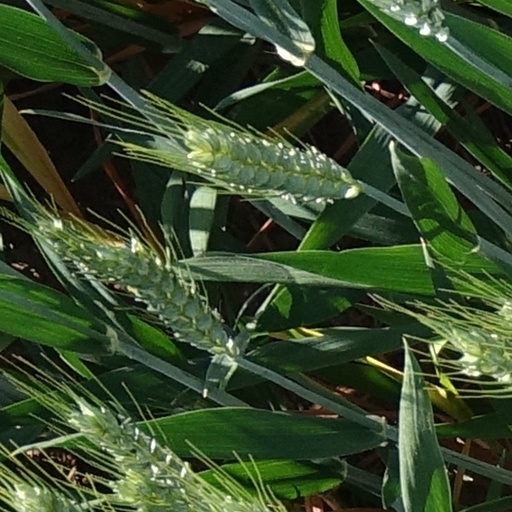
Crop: wheat